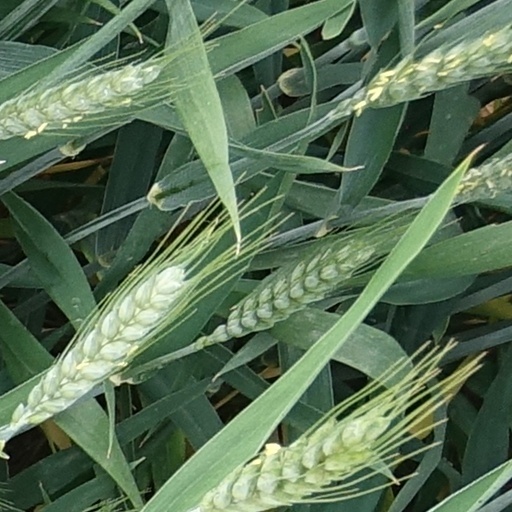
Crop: wheat